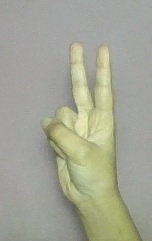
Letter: taa